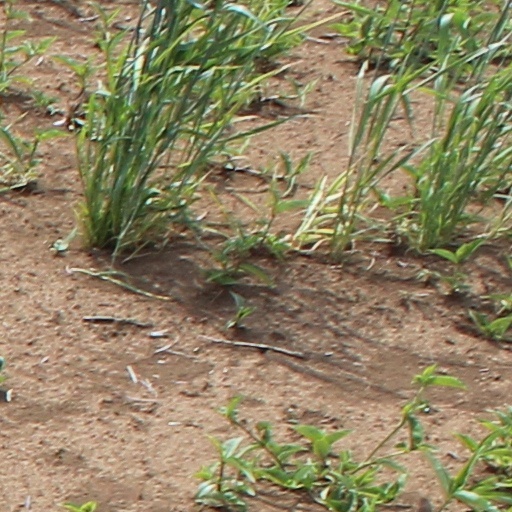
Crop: wheat